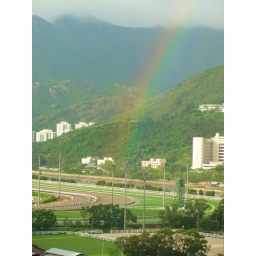
The pot of gold was under that tree